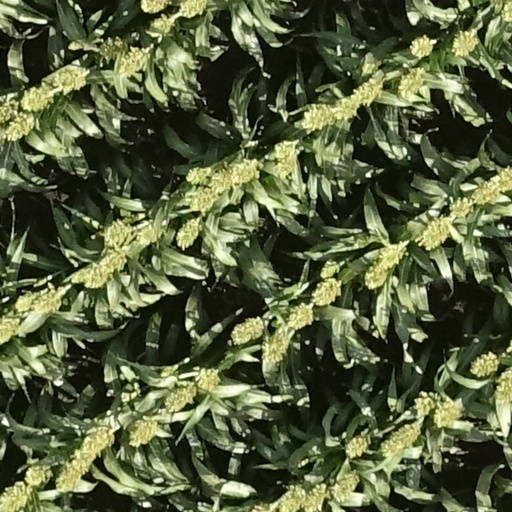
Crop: sorghum